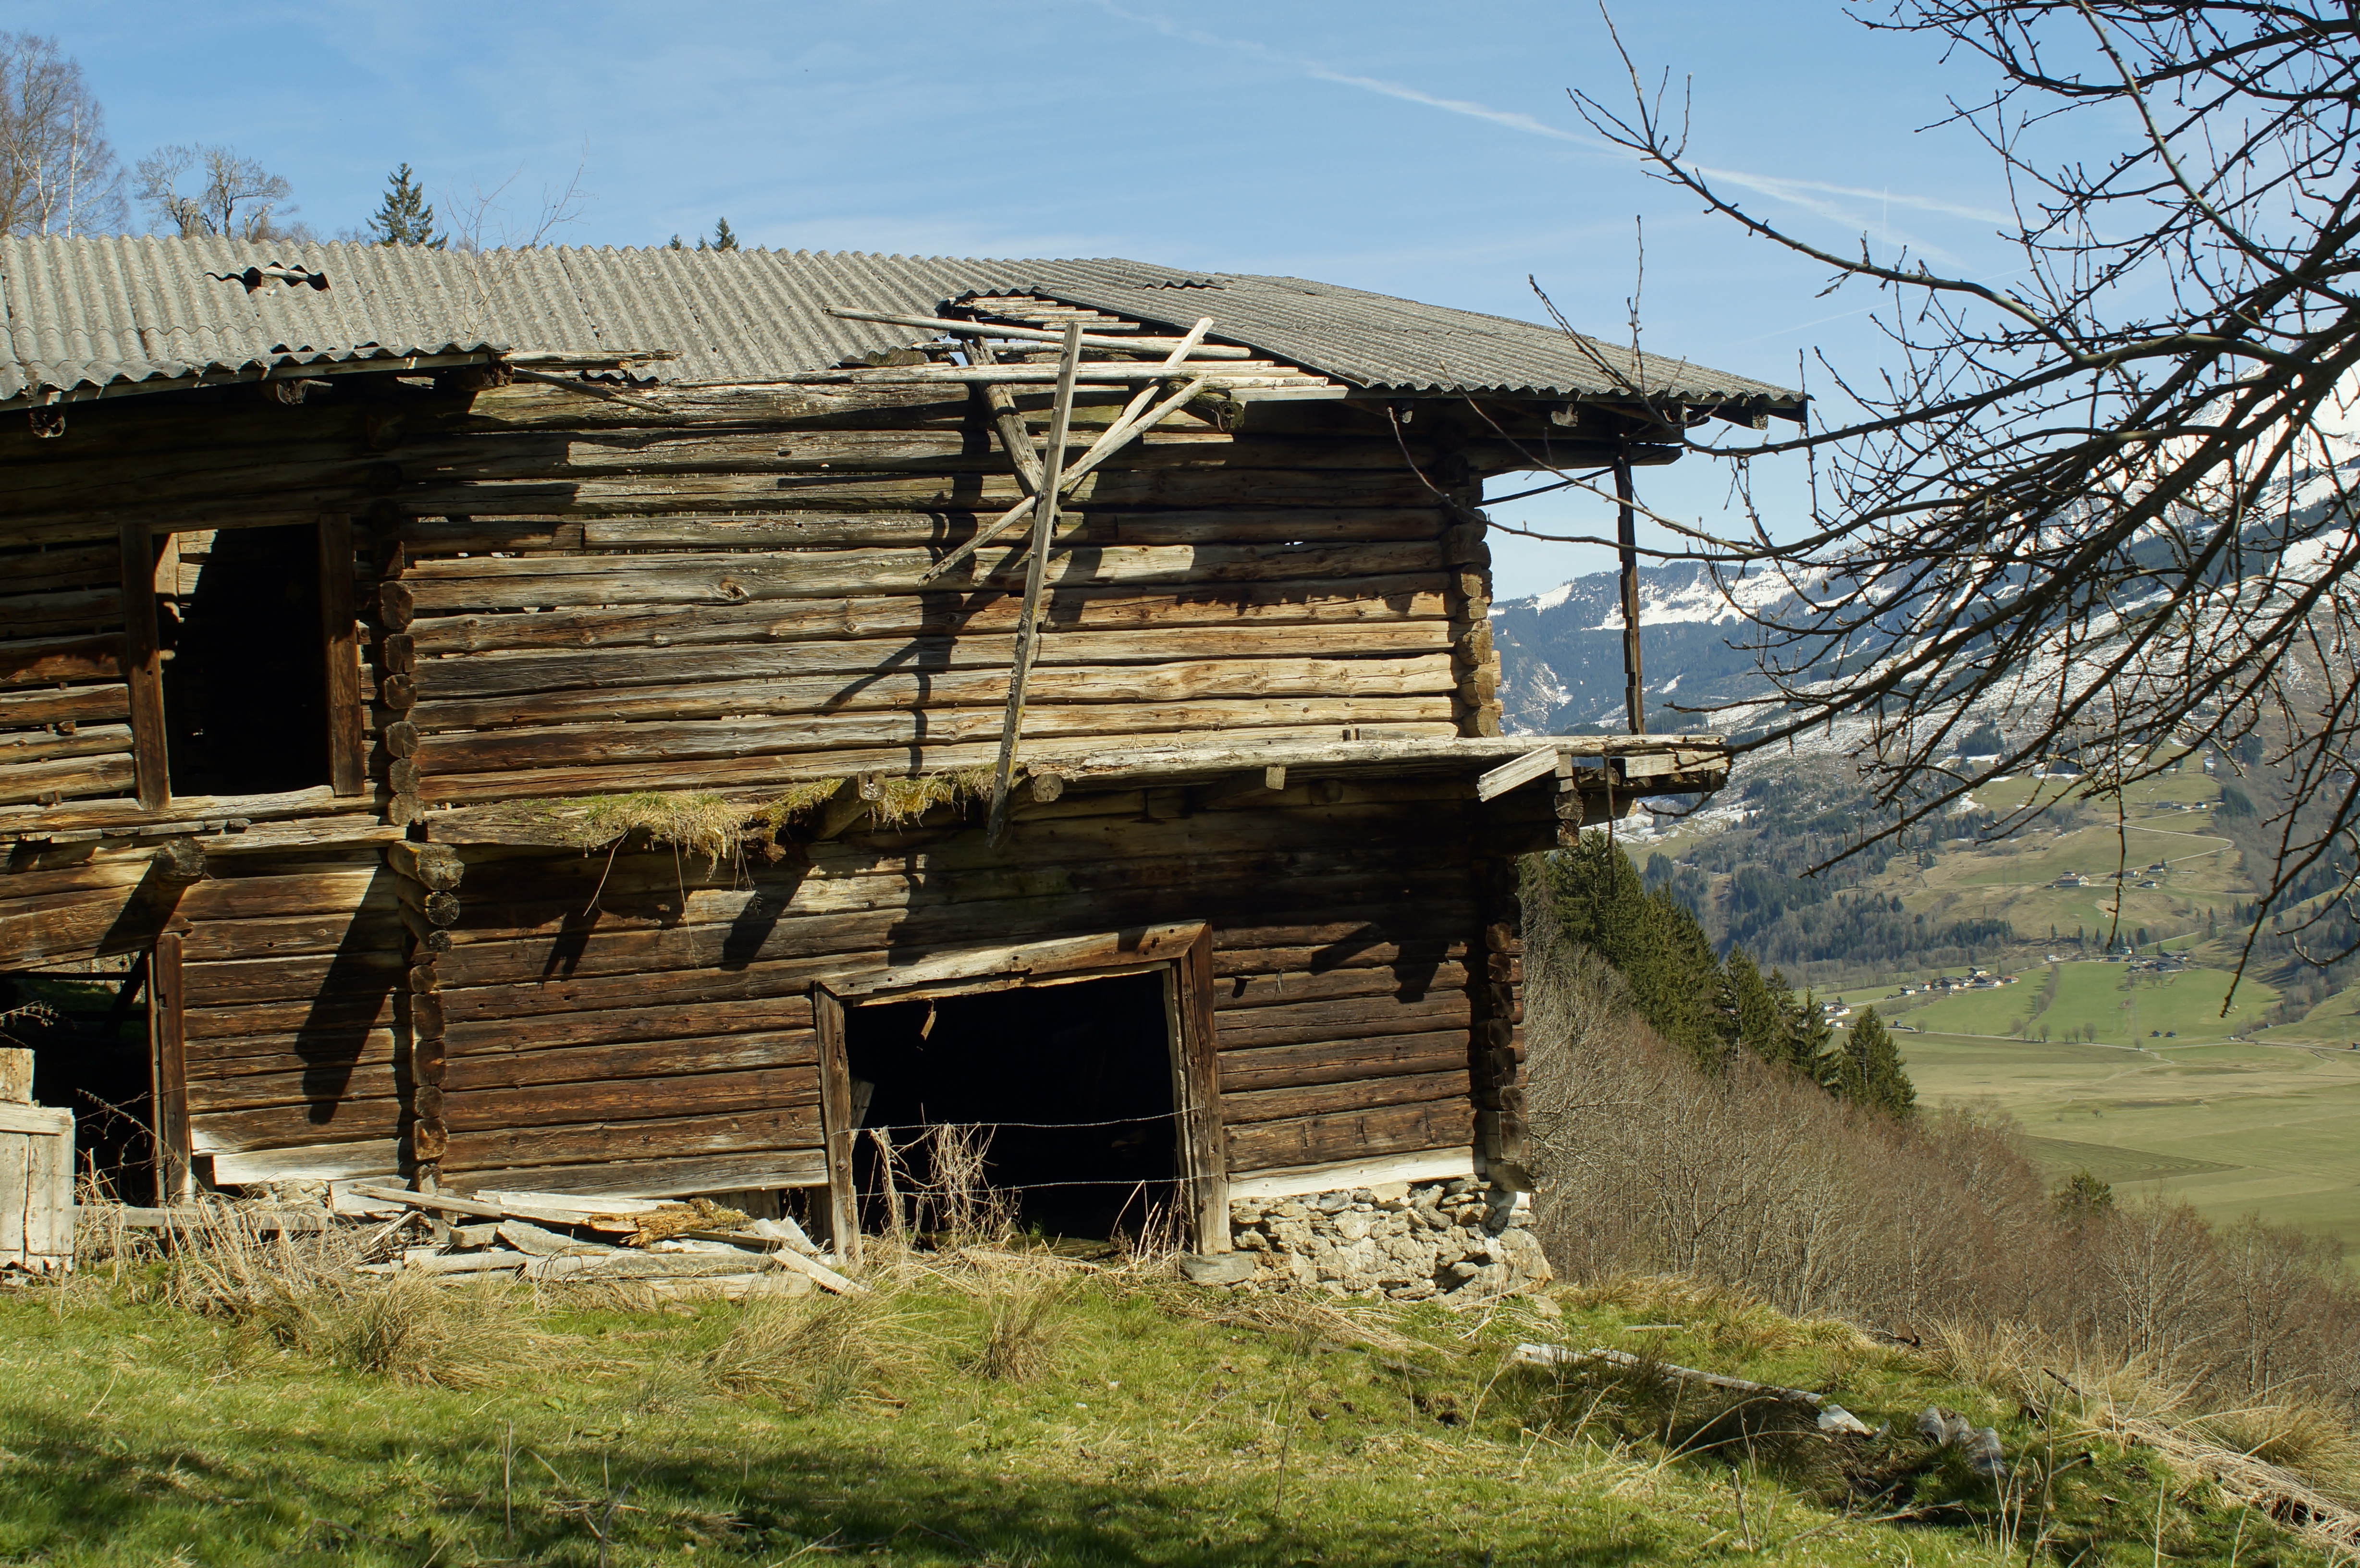
wood, house, building, hut, village, shack, old building, hdr, ruins, dilapidated, log cabin, leave, lapsed, rural area, run down, old installe